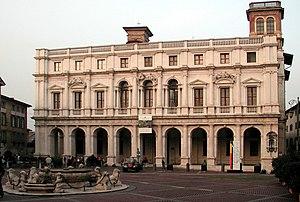
La fontaine Contarini est une fontaine située dans la ville haute de Bergame, sur la Piazza Vecchia, entre le Palazzo della Ragione et le Palazzo Nuovo.